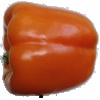
Label: Pepper Orange 1